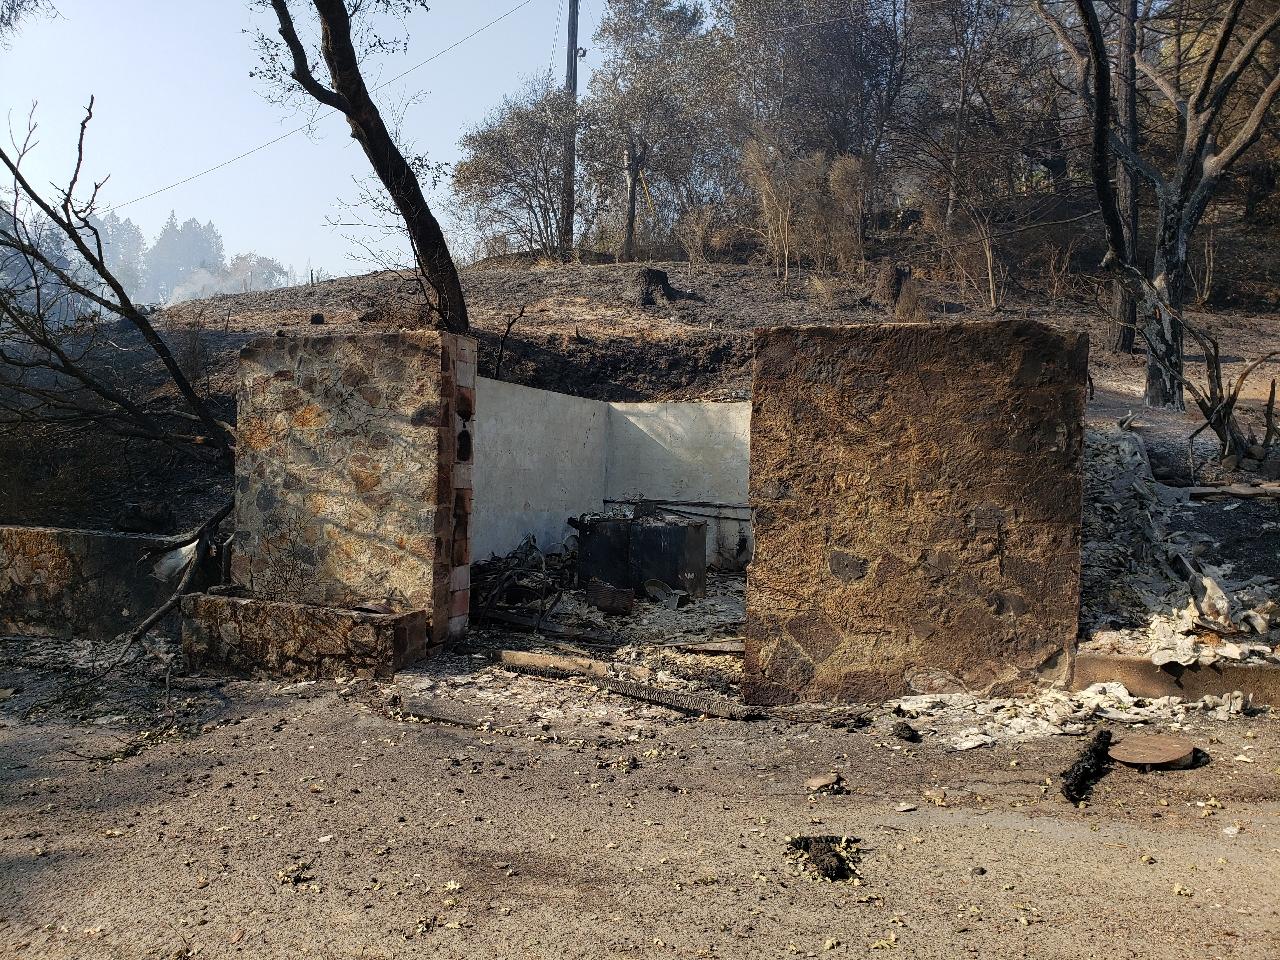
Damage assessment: destroyed